Loats Female Orphan Asylum of Frederick City

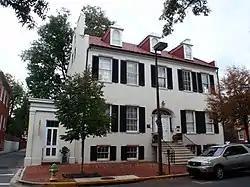

Loats Female Orphan Asylum of Frederick City is a historic home and former orphanage building located at Frederick, Frederick County, Maryland.